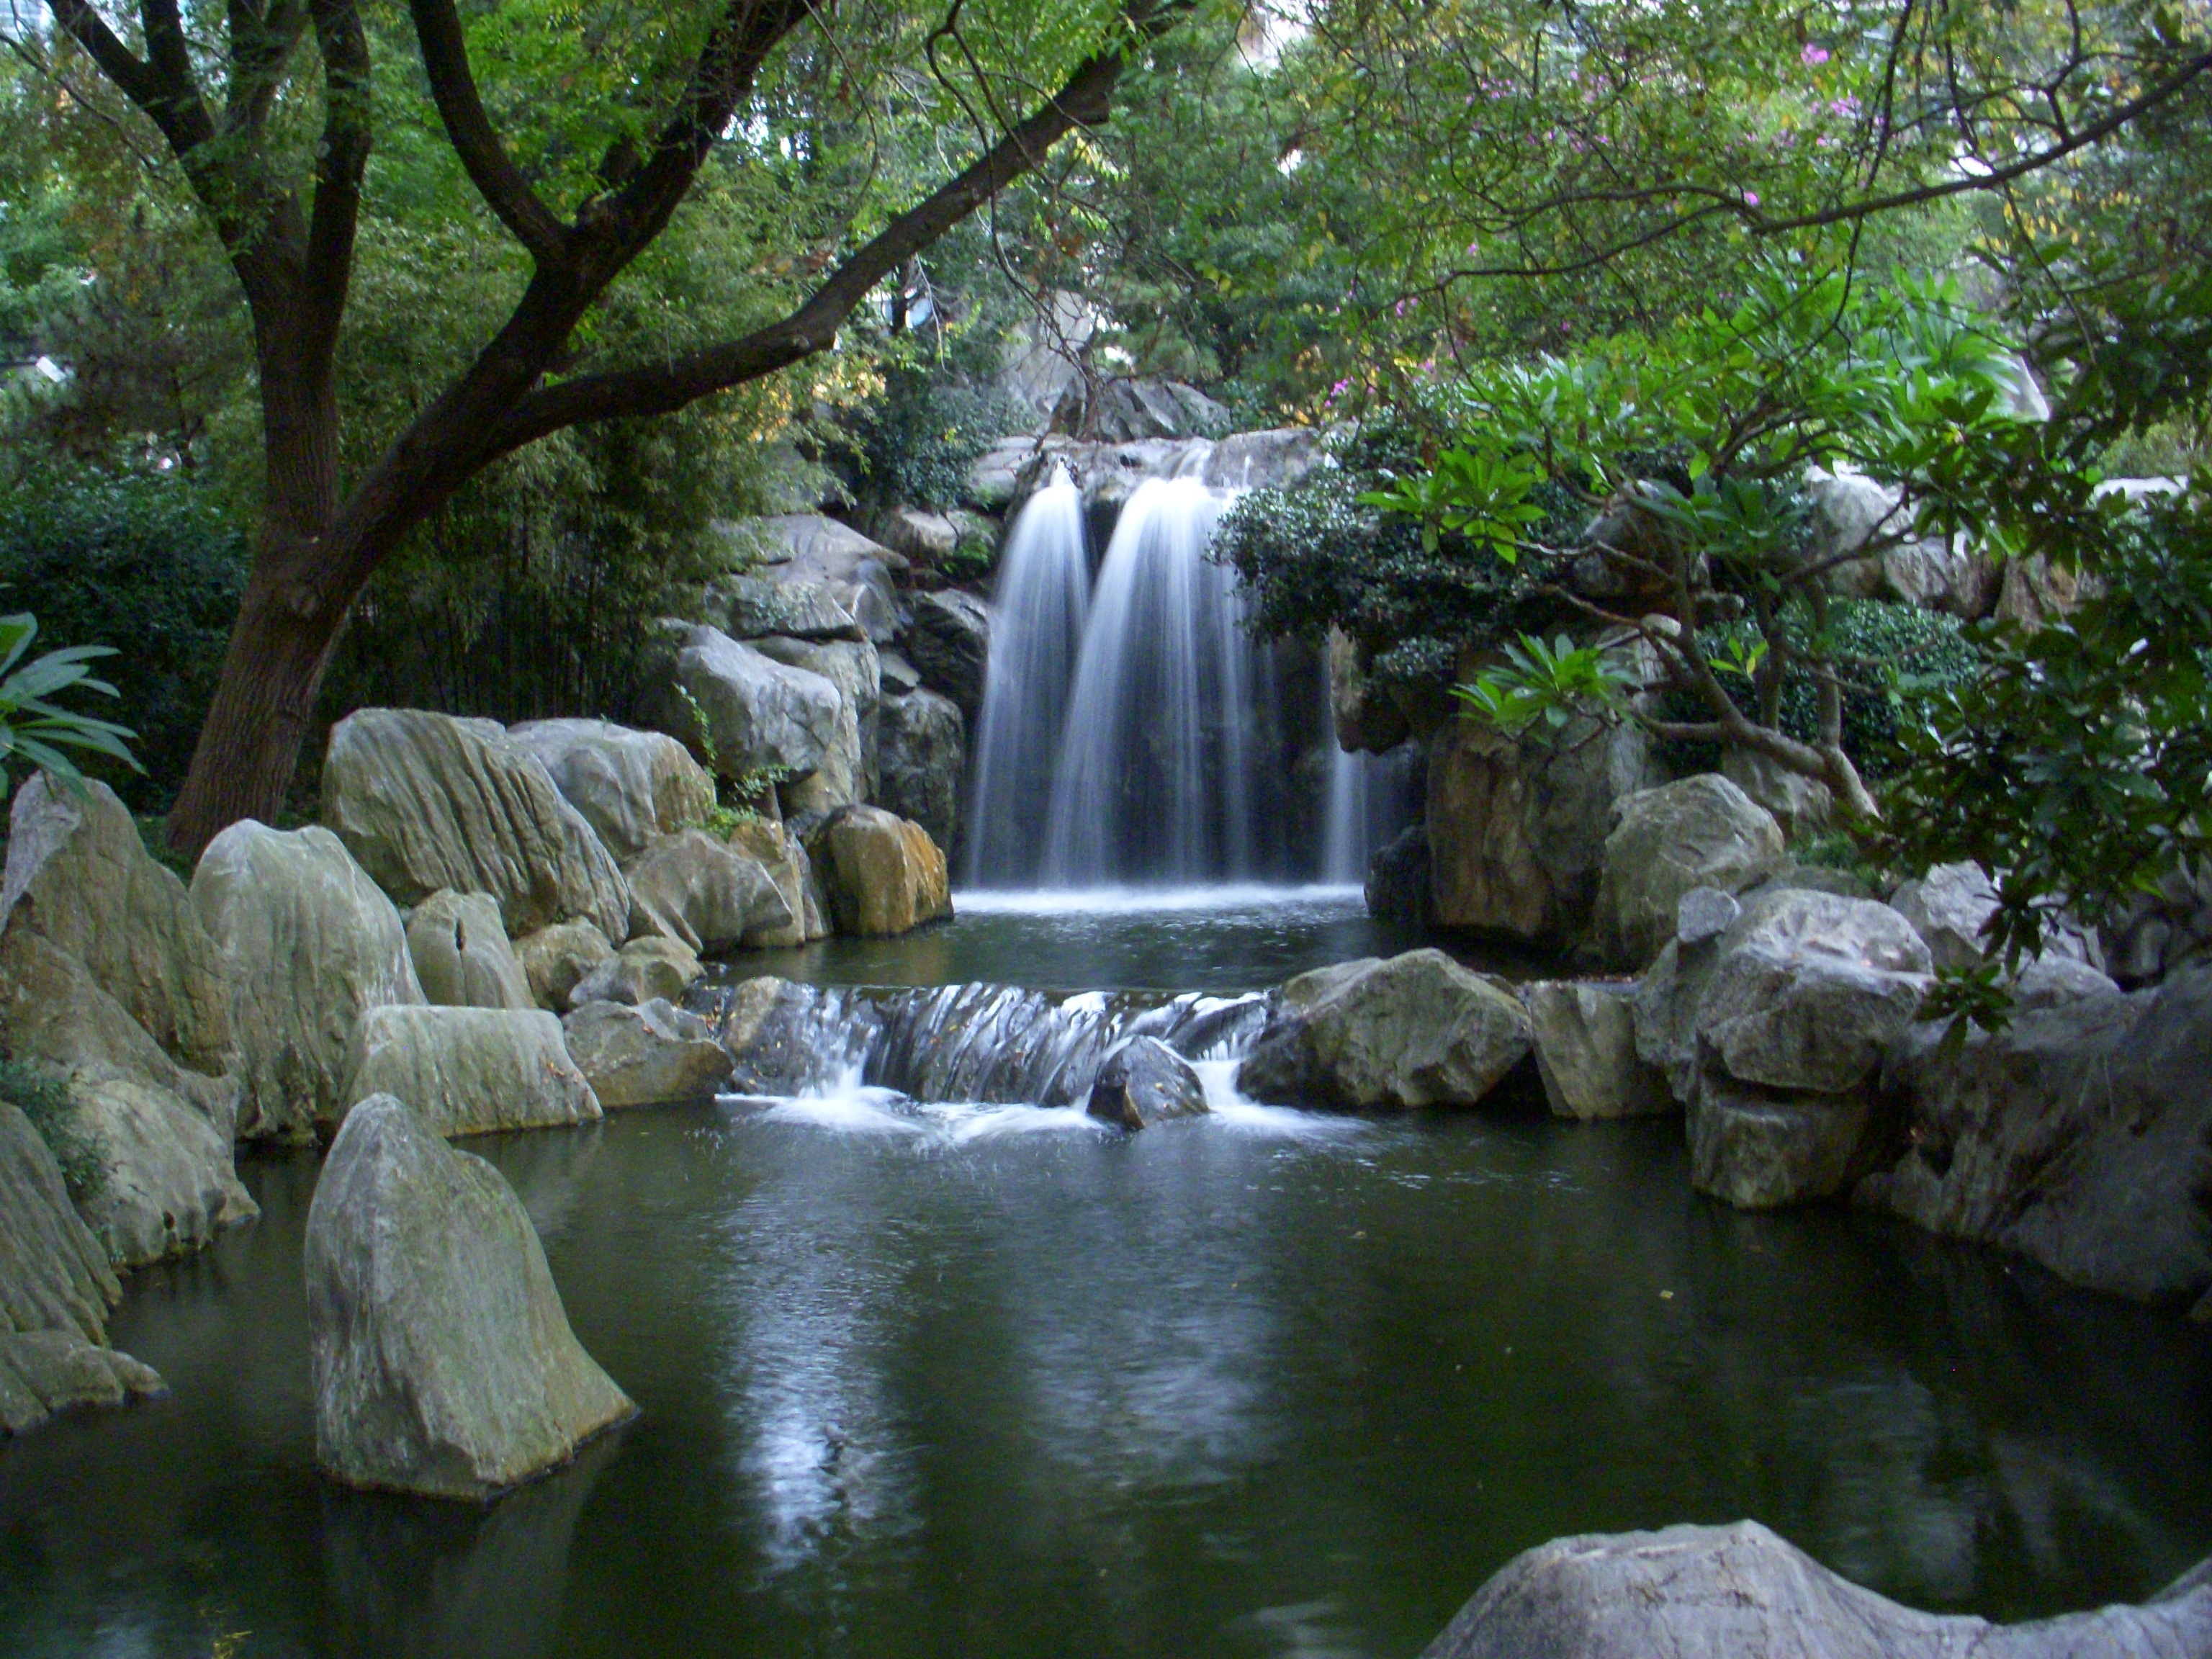
water, forest, waterfall, flower, pond, stream, jungle, park, botany, garden, tourism, body of water, australia, rainforest, beautiful, woodland, water feature, watercourse, chinese garden